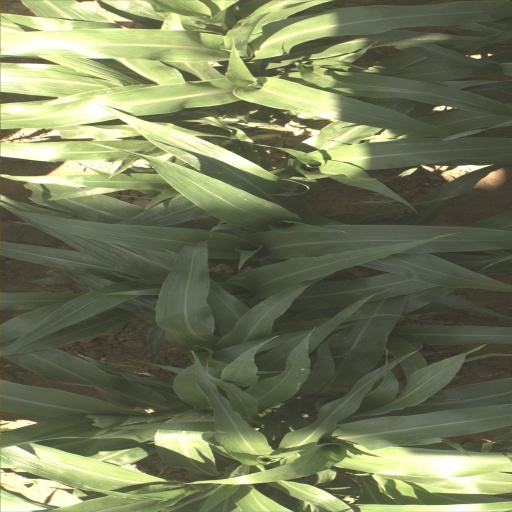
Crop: sorghum